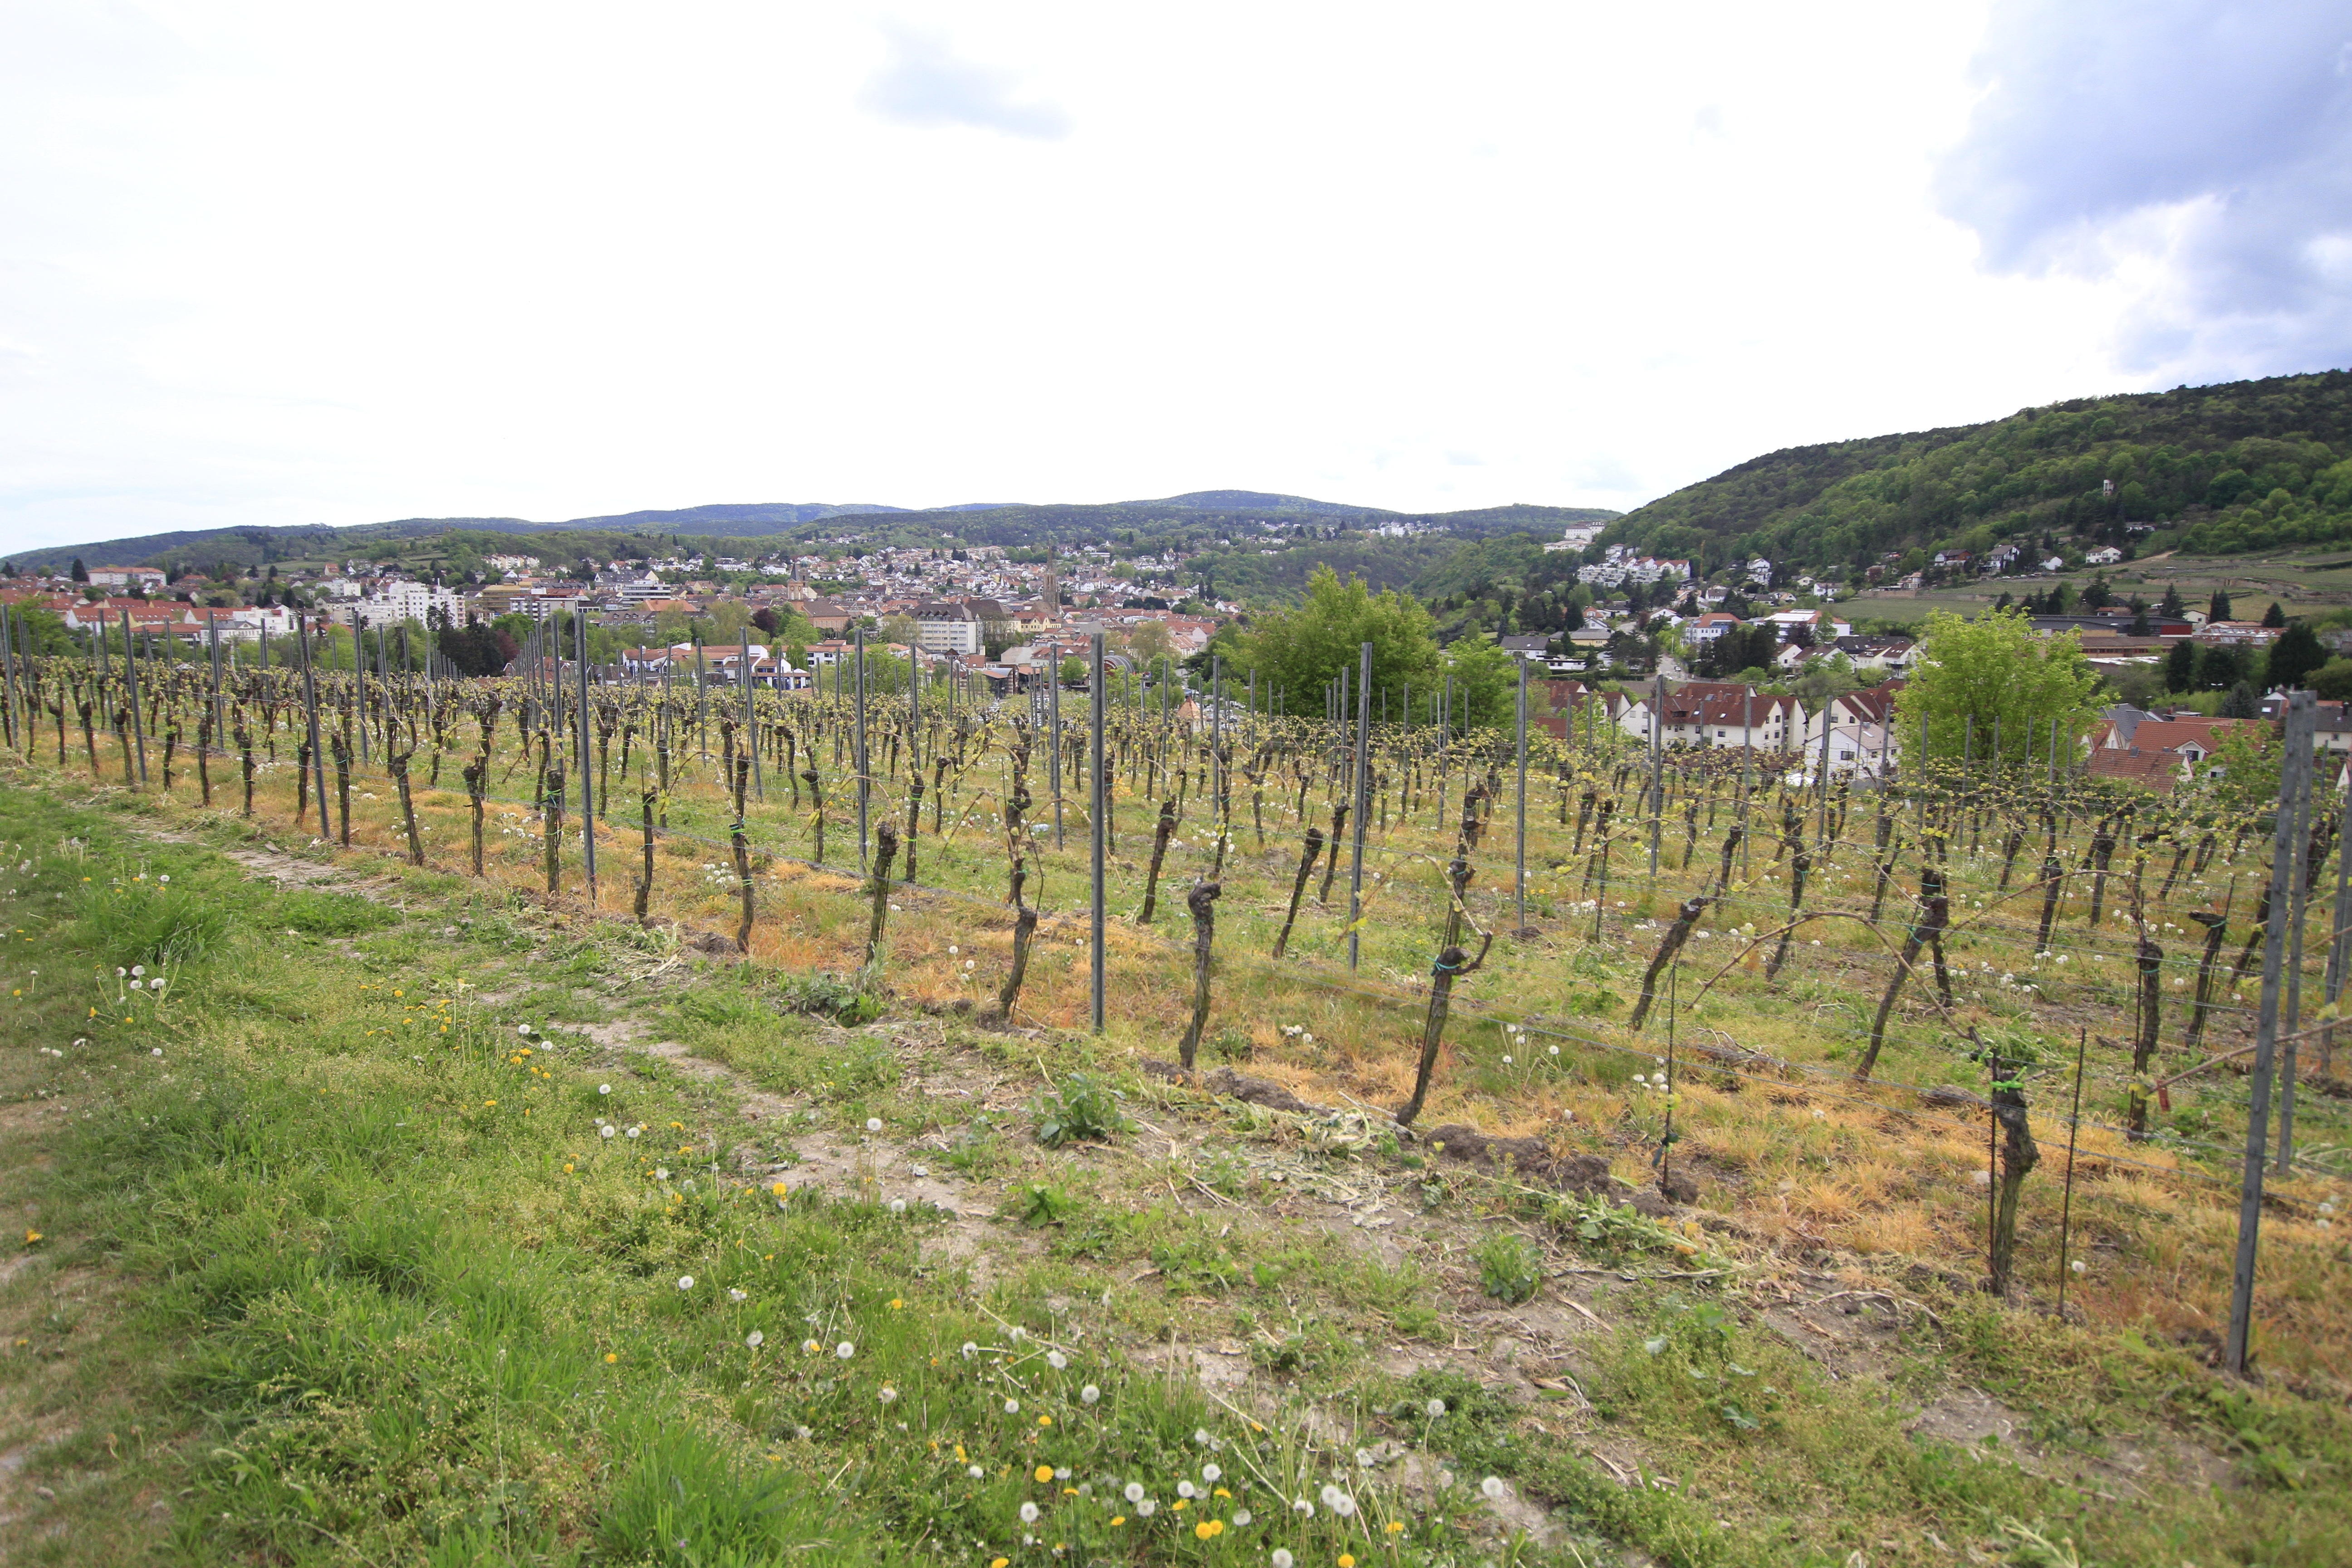
sky, vineyard, field, summer, pasture, soil, property, agriculture, shrub, grapes, plantation, land lot